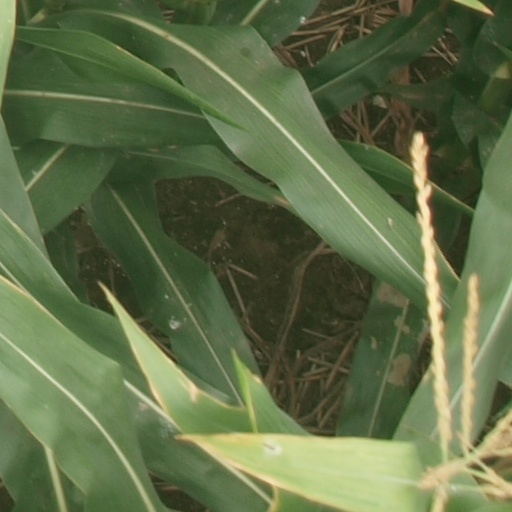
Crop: maize; corn